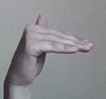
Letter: khaa